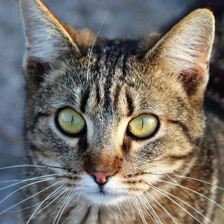
Label: animals